Jawbreaker (video game)

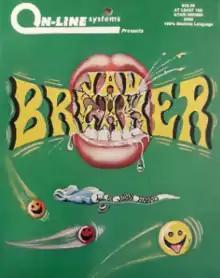

Jawbreaker is a "Pac-Man" clone programmed by John Harris for Atari 8-bit computers and published by On-Line Systems. Released in 1981 before an official version of "Pac-Man" was available, it was widely lauded by reviewers and became a major seller. The story of its creation and Harris's Atari 8-bit implementation of "Frogger" form a portion of Steven Levy's 1984 book, "".